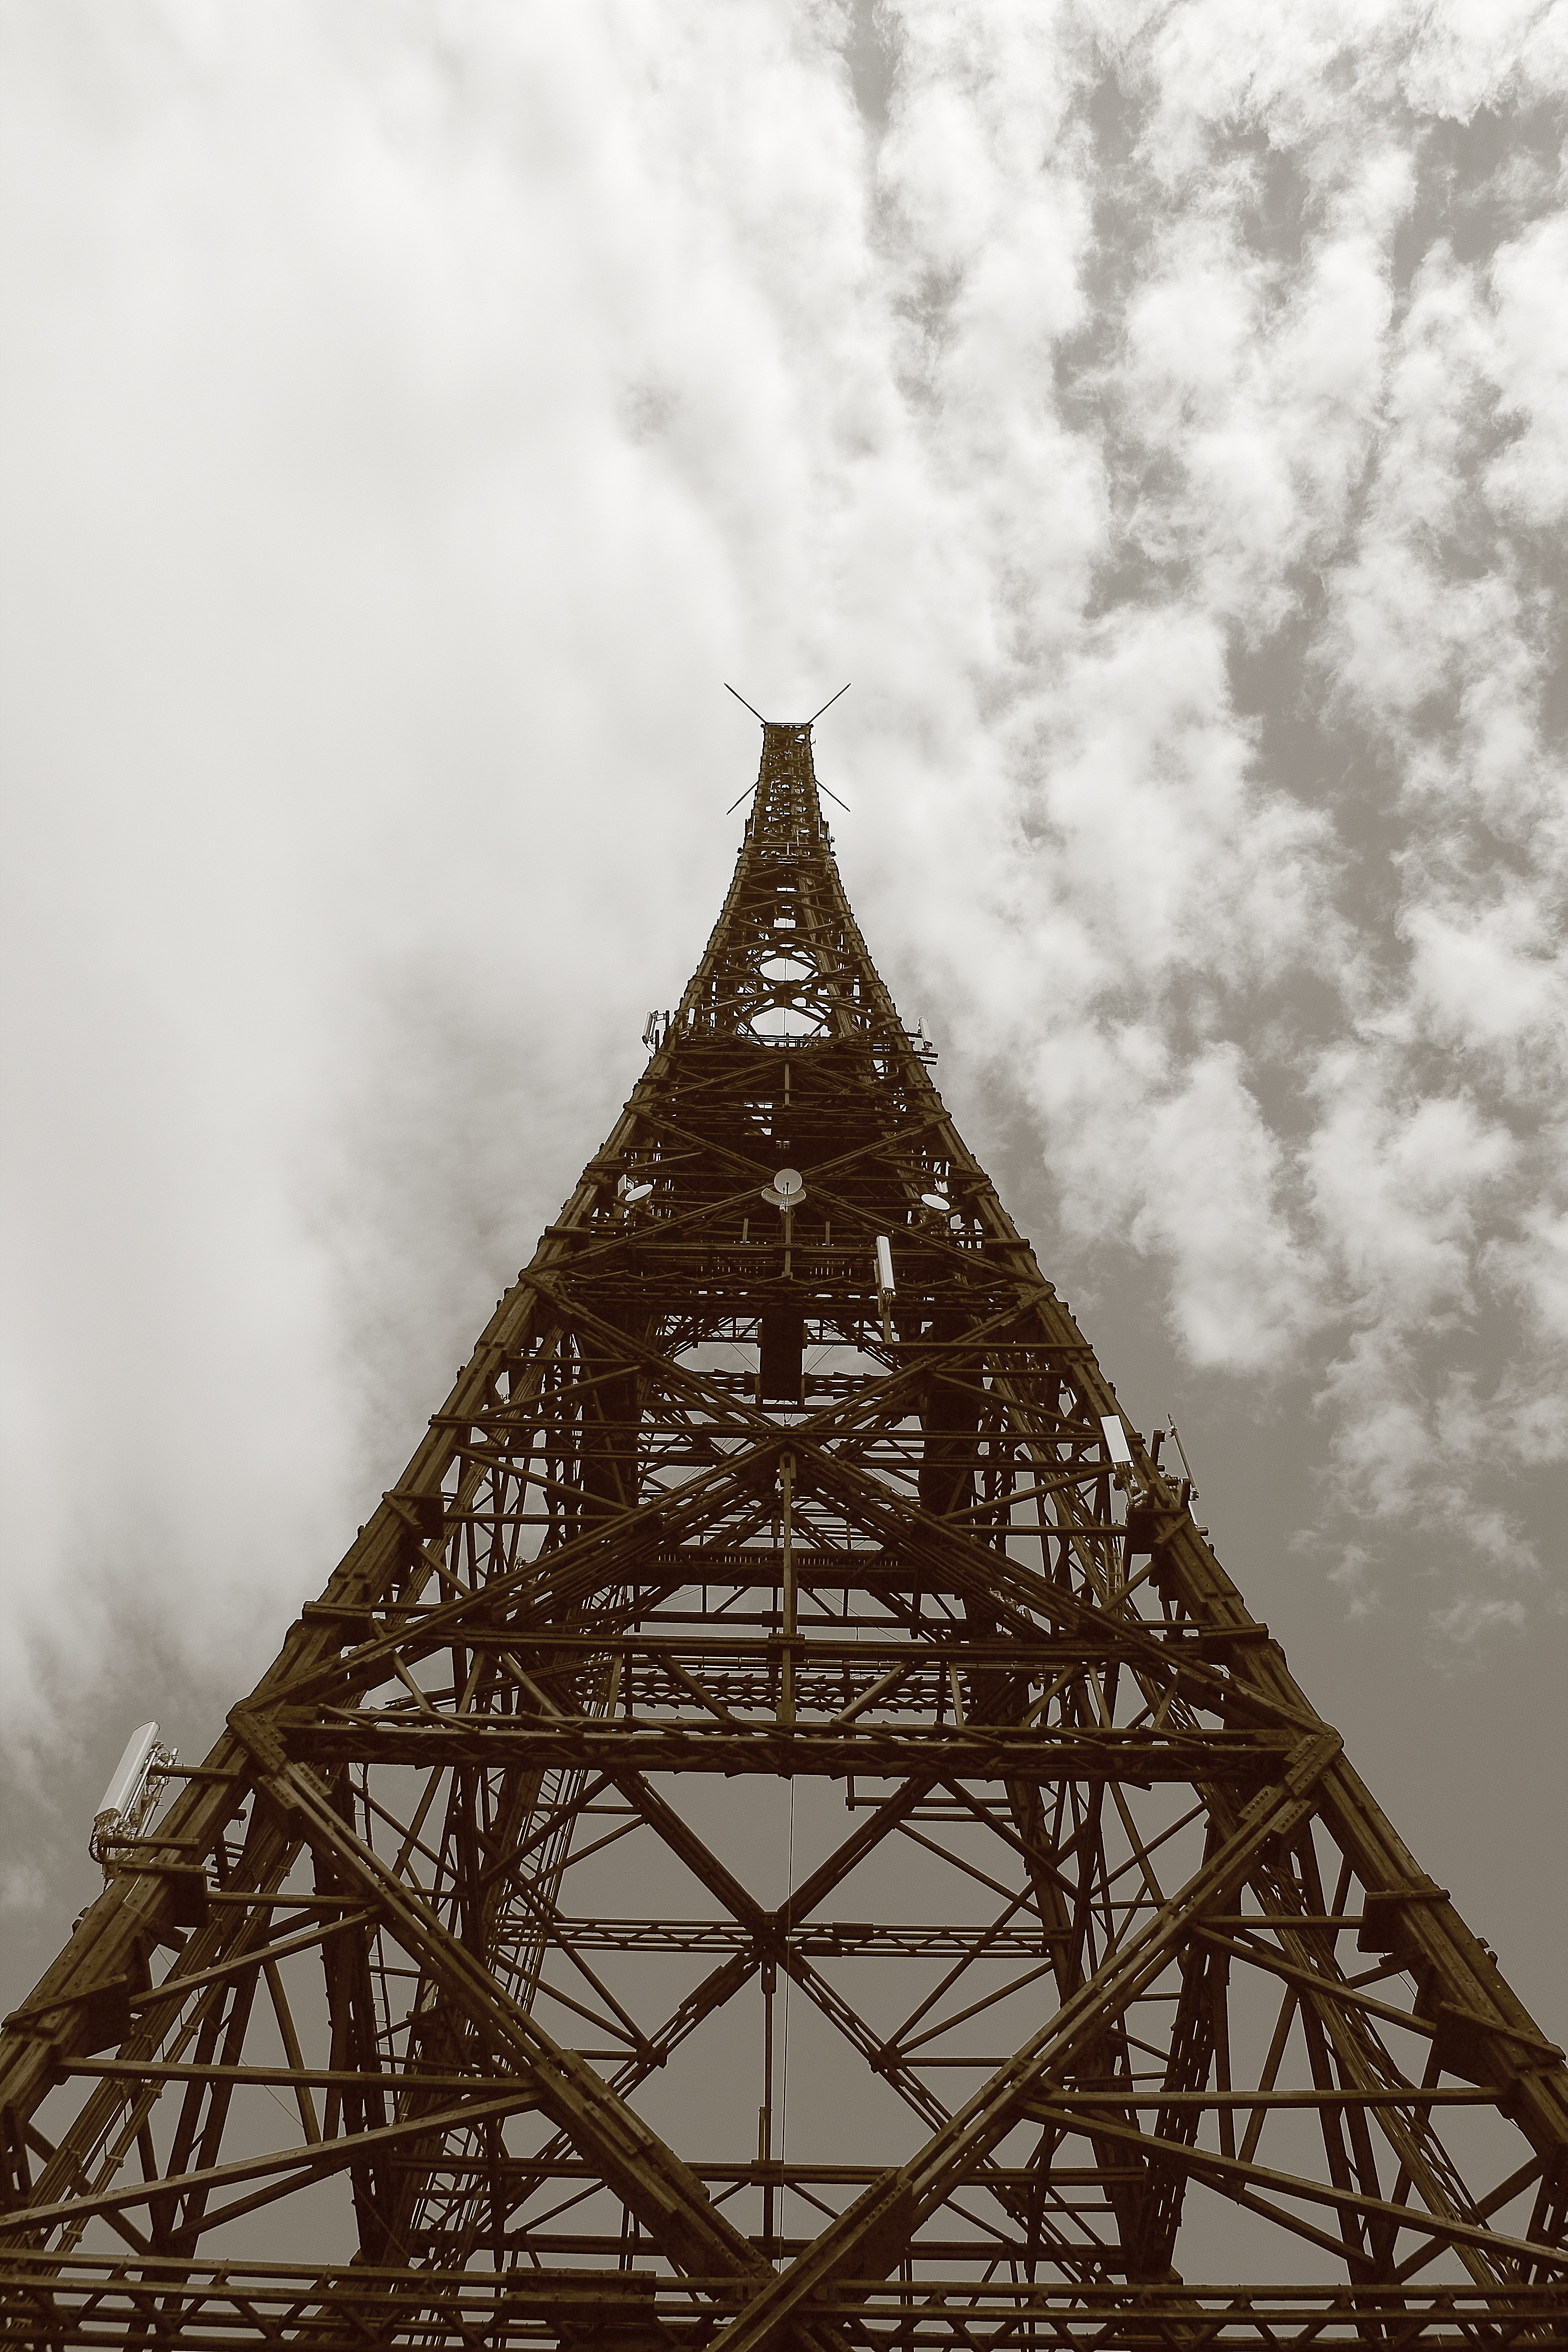
architecture, sky, old, monument, tower, landmark, tourism, radio, clouds, temple, spire, steeple, symmetry, poland, shape, monuments, gliwice